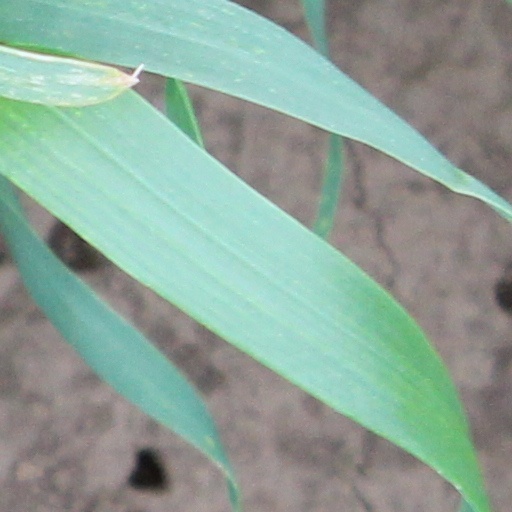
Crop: wheat